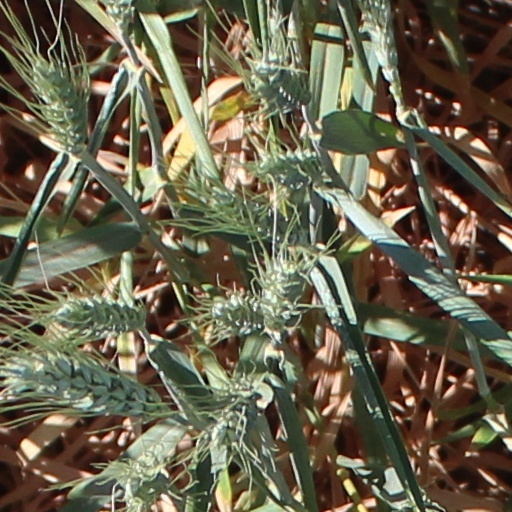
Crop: wheat